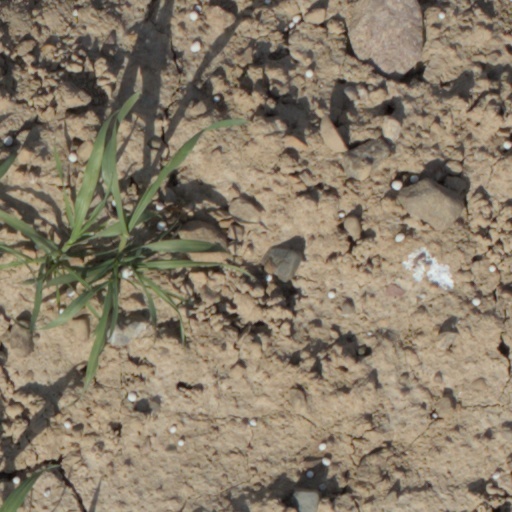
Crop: wheat